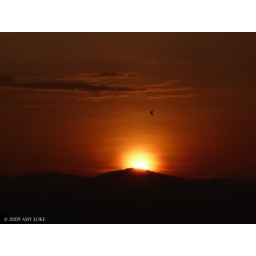
There's a bird flying over the sun.